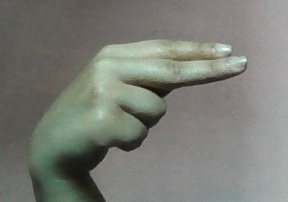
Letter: ain